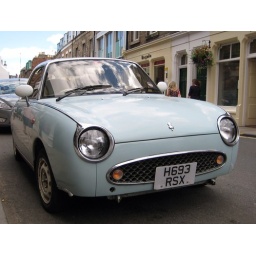
I spotted this lovely little car in North Berwick.It is a Nissan Figaro